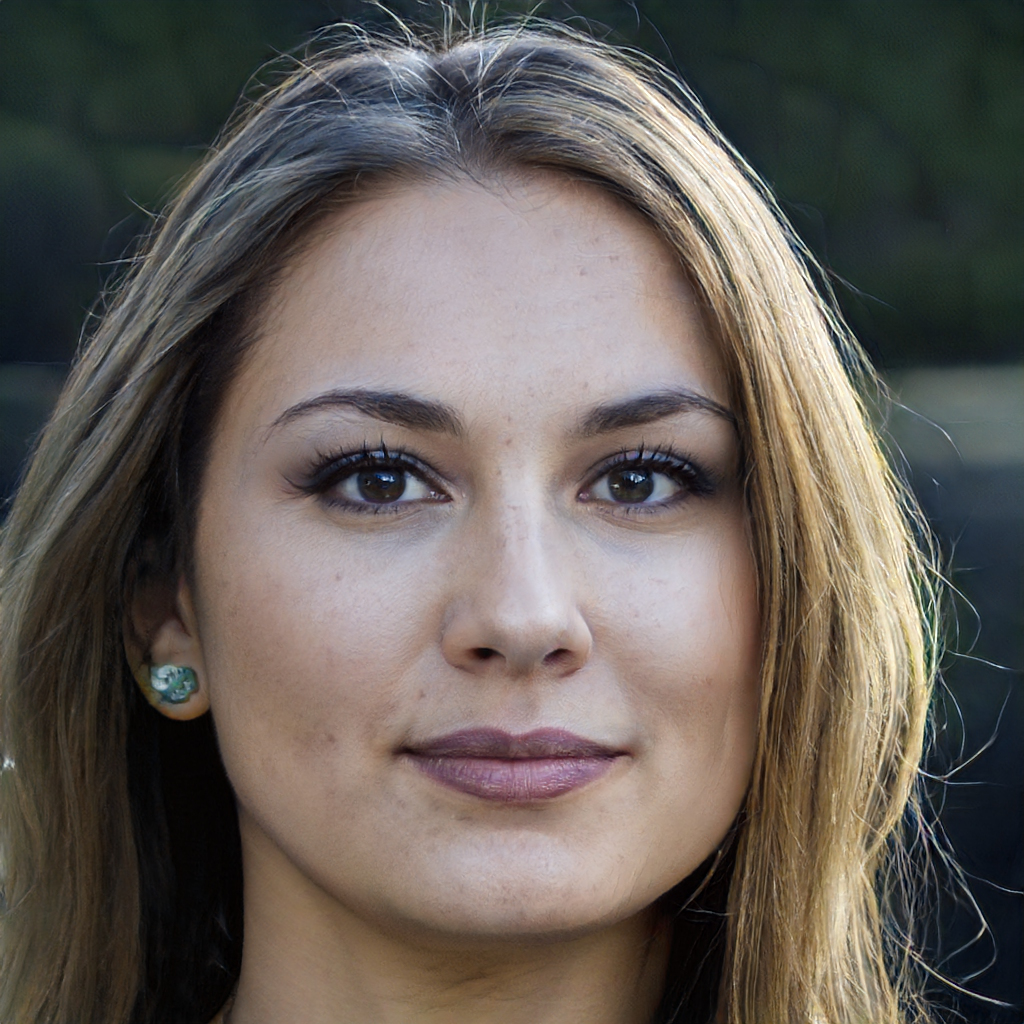
Gender: Female